Political Reform Law

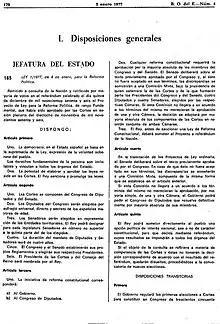
First page of the law in the Official State Gazette of 5 January 1977.

The Political Reform Law (Law 1/1977, of 4 January) was the Spanish law that re-established democracy and allowed the elimination of the governmental structures of the dictatorship of Francisco Franco through a legal process. It is one of the key events in the Spanish Transition.